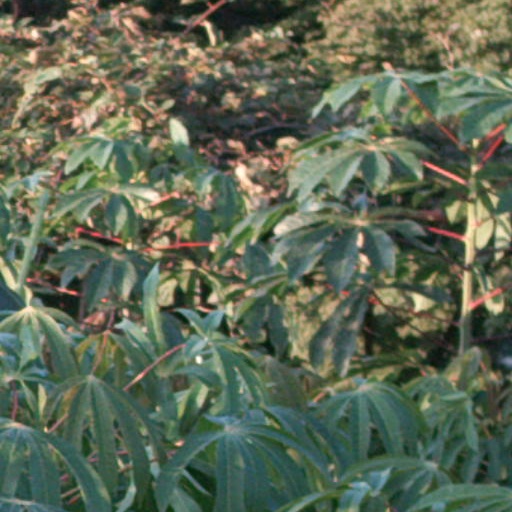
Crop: cassava